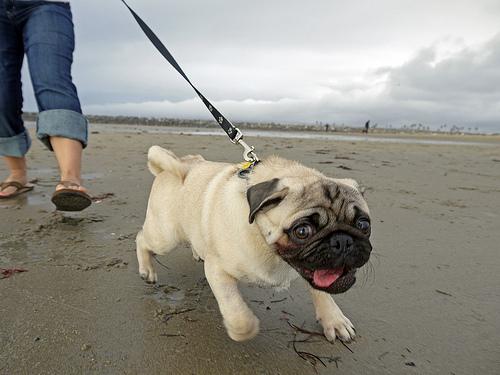
Breed: pug